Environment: real
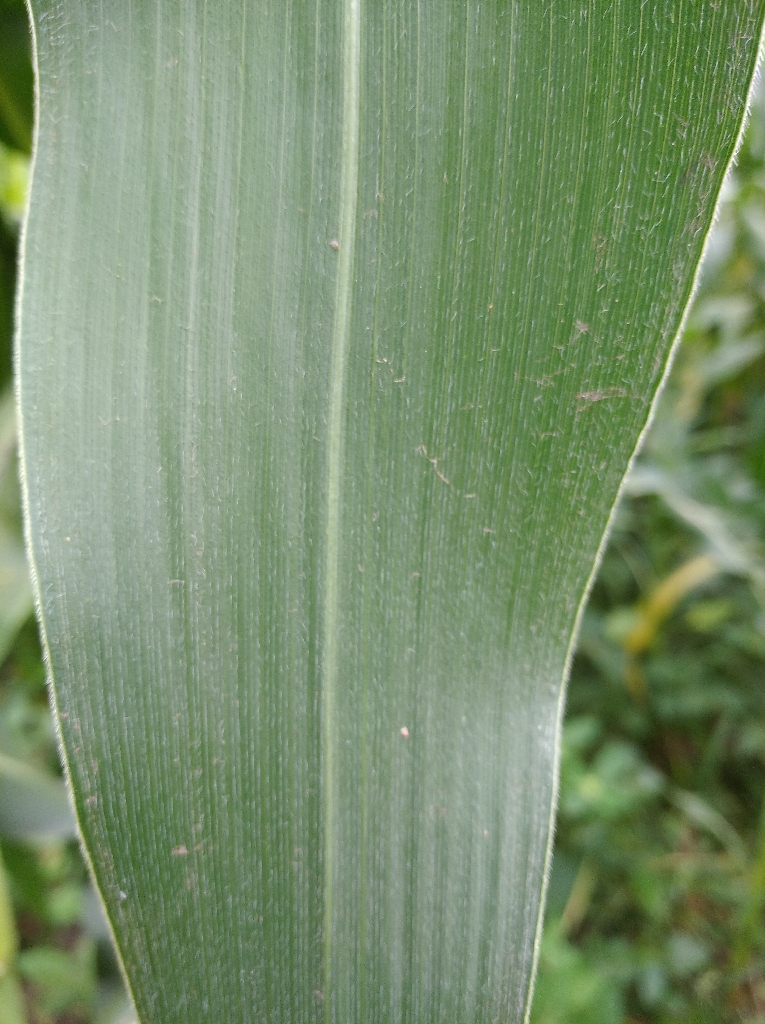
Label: healthy